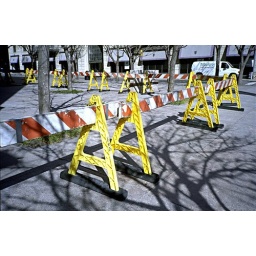
This drab sidewalk are brightened by these yellow and red-striped barriers